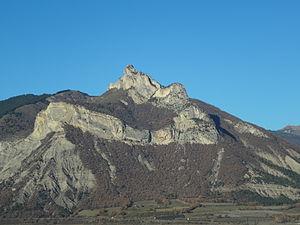
Monêtier-Allemont est une commune française située dans le département des Hautes-Alpes en région Provence-Alpes-Côte d'Azur.